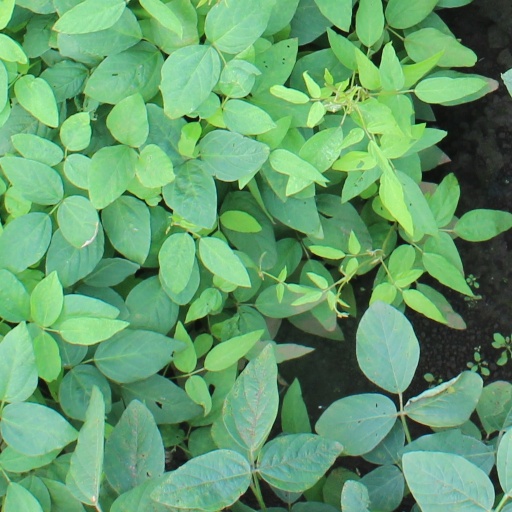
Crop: soybean